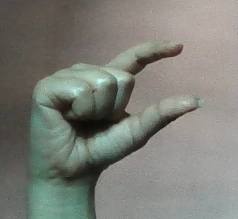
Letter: dal